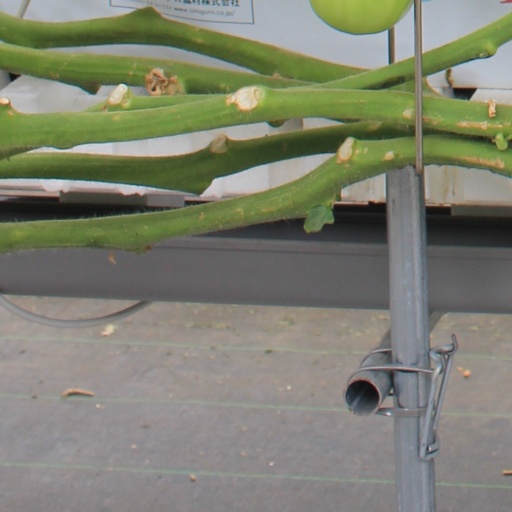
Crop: tomato